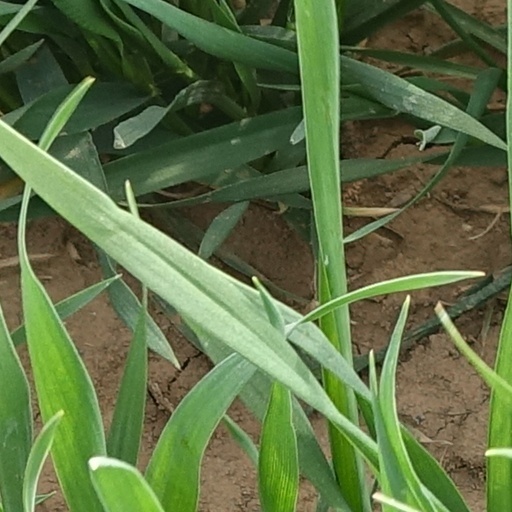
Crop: wheat